Chris Eggleston

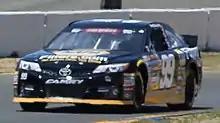
Eggleston during the 2017 Carneros 200 at Sonoma Raceway.

His first year of racing was 2009 and was immediately successful as he won the ASA Late Model Series Northern Division championship driving for 5K Motorsports. He managed to win two out of ten races. He also competed in the ASA Late Model Series Challenge Division and got one podium and one pole position and became 4th in the championship. In addition he competed in the NASCAR Whelen All-American Series and managed to become 15th in his home state Colorado. In 2010 he made a big step in his career driving five races in the NASCAR Camping World Truck Series for the SS-Green Light Racing team. His best result of the season was an 11th place at Martinsville Speedway. In 2011 he drove just a few races in three different championships: the PASS South, the ASA Midwest Tour and the NASCAR K&N Pro Series West. He did not enter any registered race events and championships in 2012 and 2013. He returned to racing in 2014. He made his return in the NASCAR Camping World Truck Series, again for the SS-Green Light Racing team, and became 19th in the American Ethanol 200, his only NCWTS race that year. He became 24th in the championship in the NASCAR K&N Pro Series West after winning one of the three races he entered and he also raced in the ARCA/CRA Super Series. In 2015 he competes a full year in the NASCAR K&N Pro Series West with the Bill McAnally Racing team, the same team as in 2014.